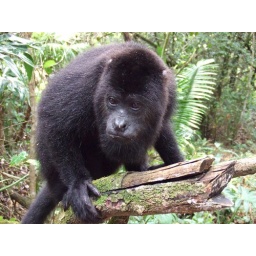
Friendly black howler monkeys in the baboon sanctuary.